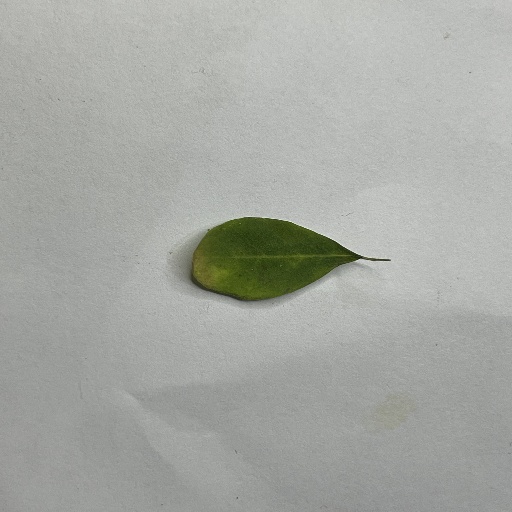
Species: Sojina
Leaf condition: Bacterial Spot